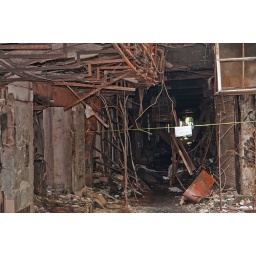
Destruction and chaos is visible everywhere in our neighborhood after the violent end of the red shirt protests